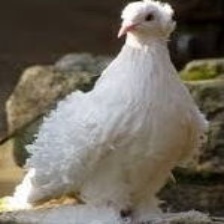
Species: FRILL BACK PIGEON
Scientific name: COLUMBA LIVIA DOMESTICA